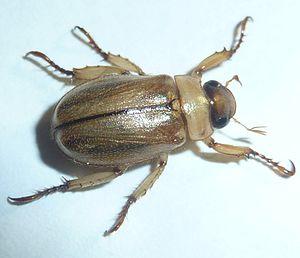
Adoretus est un genre d'insectes de l'ordre des coléoptères, de la famille des scarabéidés.